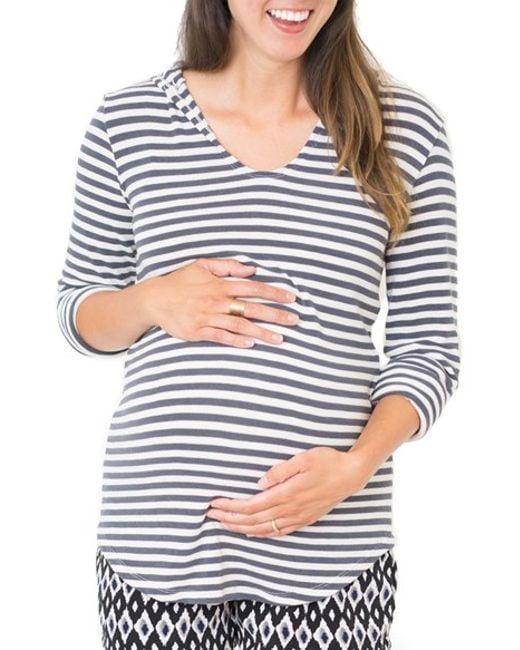
Frauen-Stillpyjama-Set Krankenhaus-Schwangerschaftspyjamas